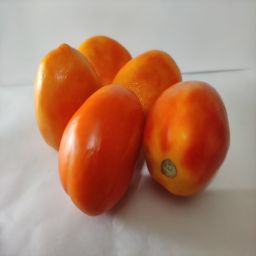
Crop: Tomato
Quality: Ripe